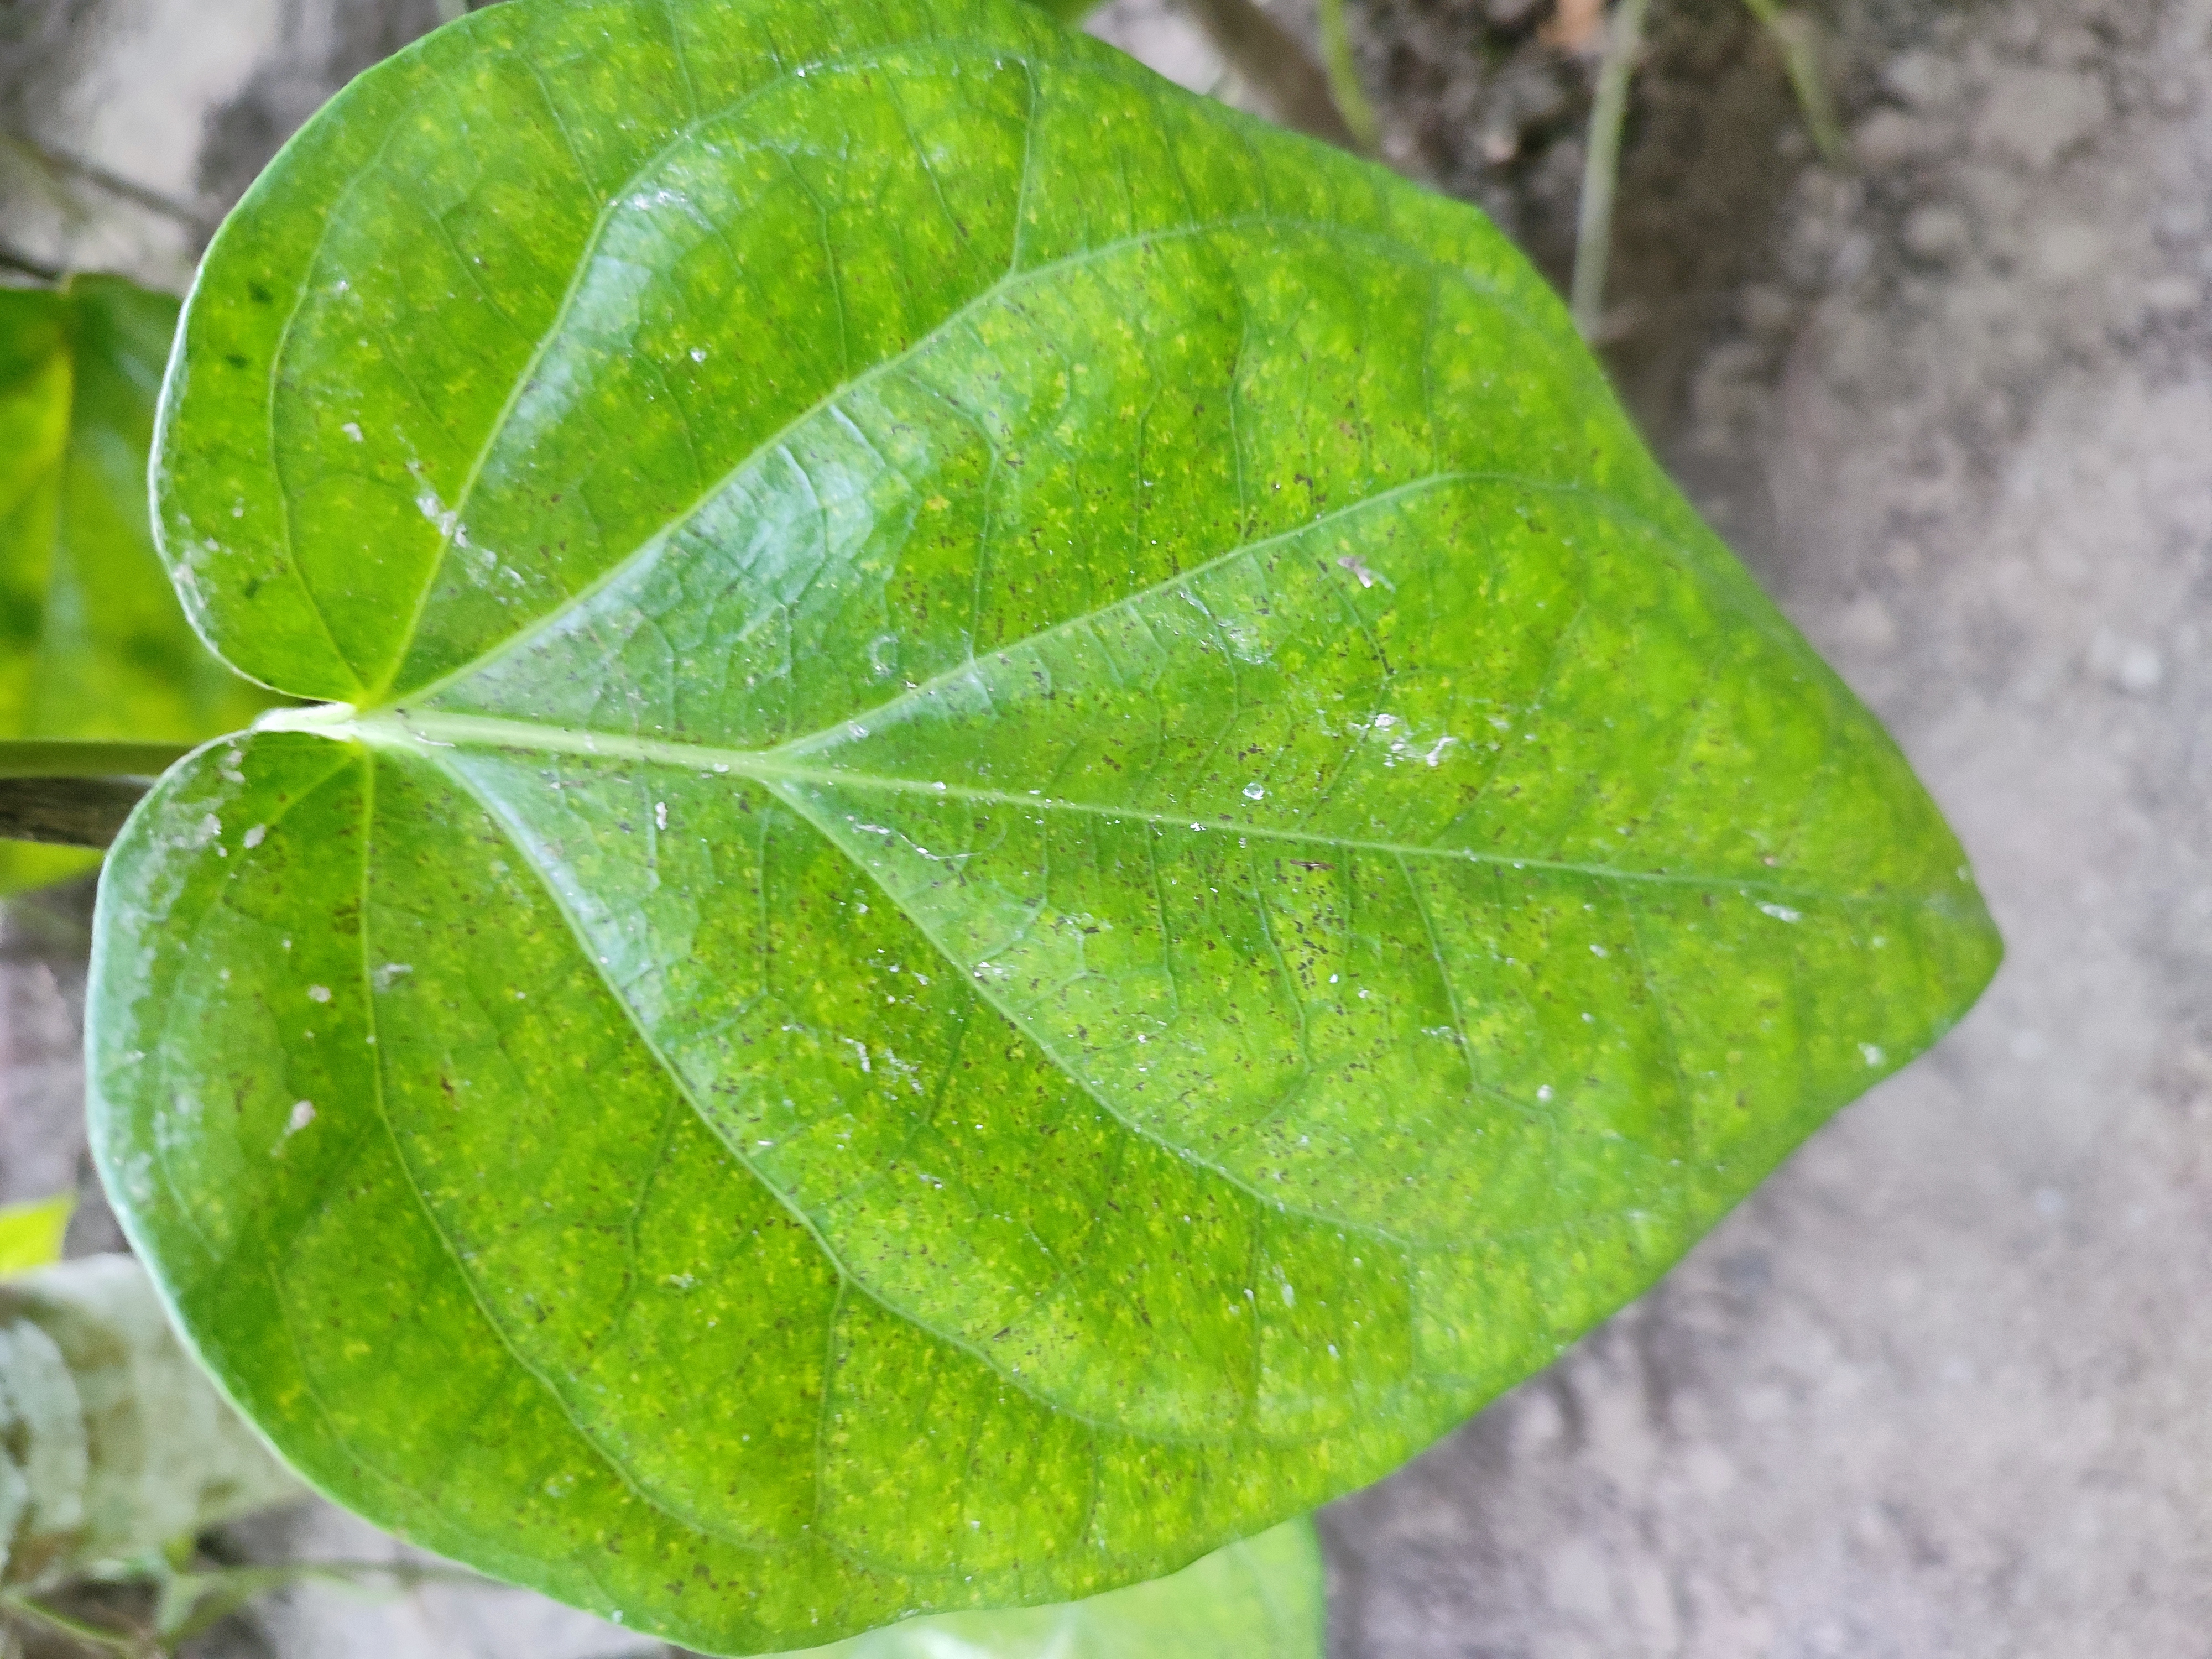
Label: Healthy_Leaf